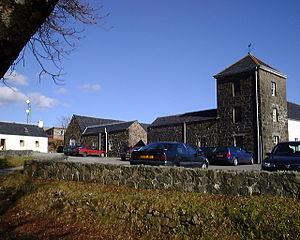
Bannan est un feuilleton télévisé tourné en gaélique écossais, produit par BBC Alba et Chris Young, qui a également produit The Inbetweeners.